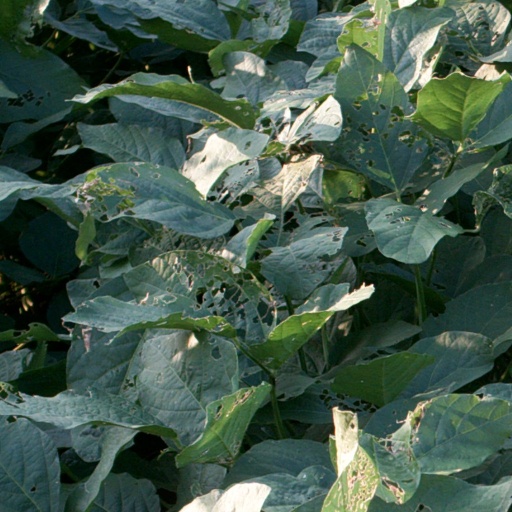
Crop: soybean